Richard Roberts (evangelist)

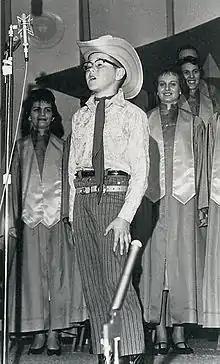
Richard singing at his father's crusades

At age 5, Roberts had his first public performance at an Oral Roberts crusade in Baltimore, Maryland, where he stood on a chair to sing "I Believe." Around the same time, his father began to teach him golf; the first time he swung the club, Roberts sent a ball through the family's living room window. In the book "Expect A Miracle: My Life and Ministry", Oral Roberts wrote about the bond he and his son Richard built through playing golf.